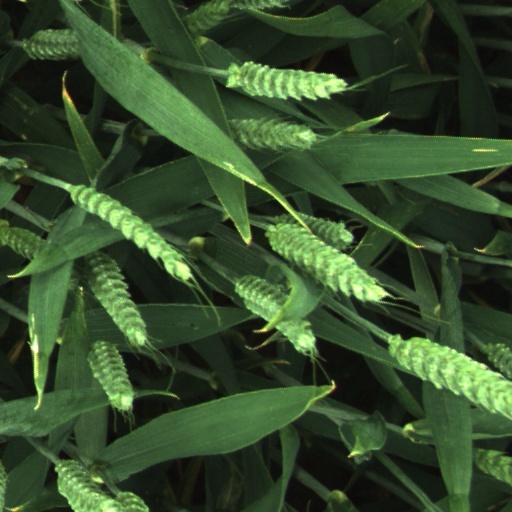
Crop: wheat